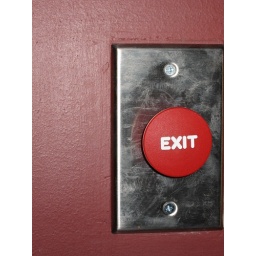
in order to leave our building you have to push this big red button.